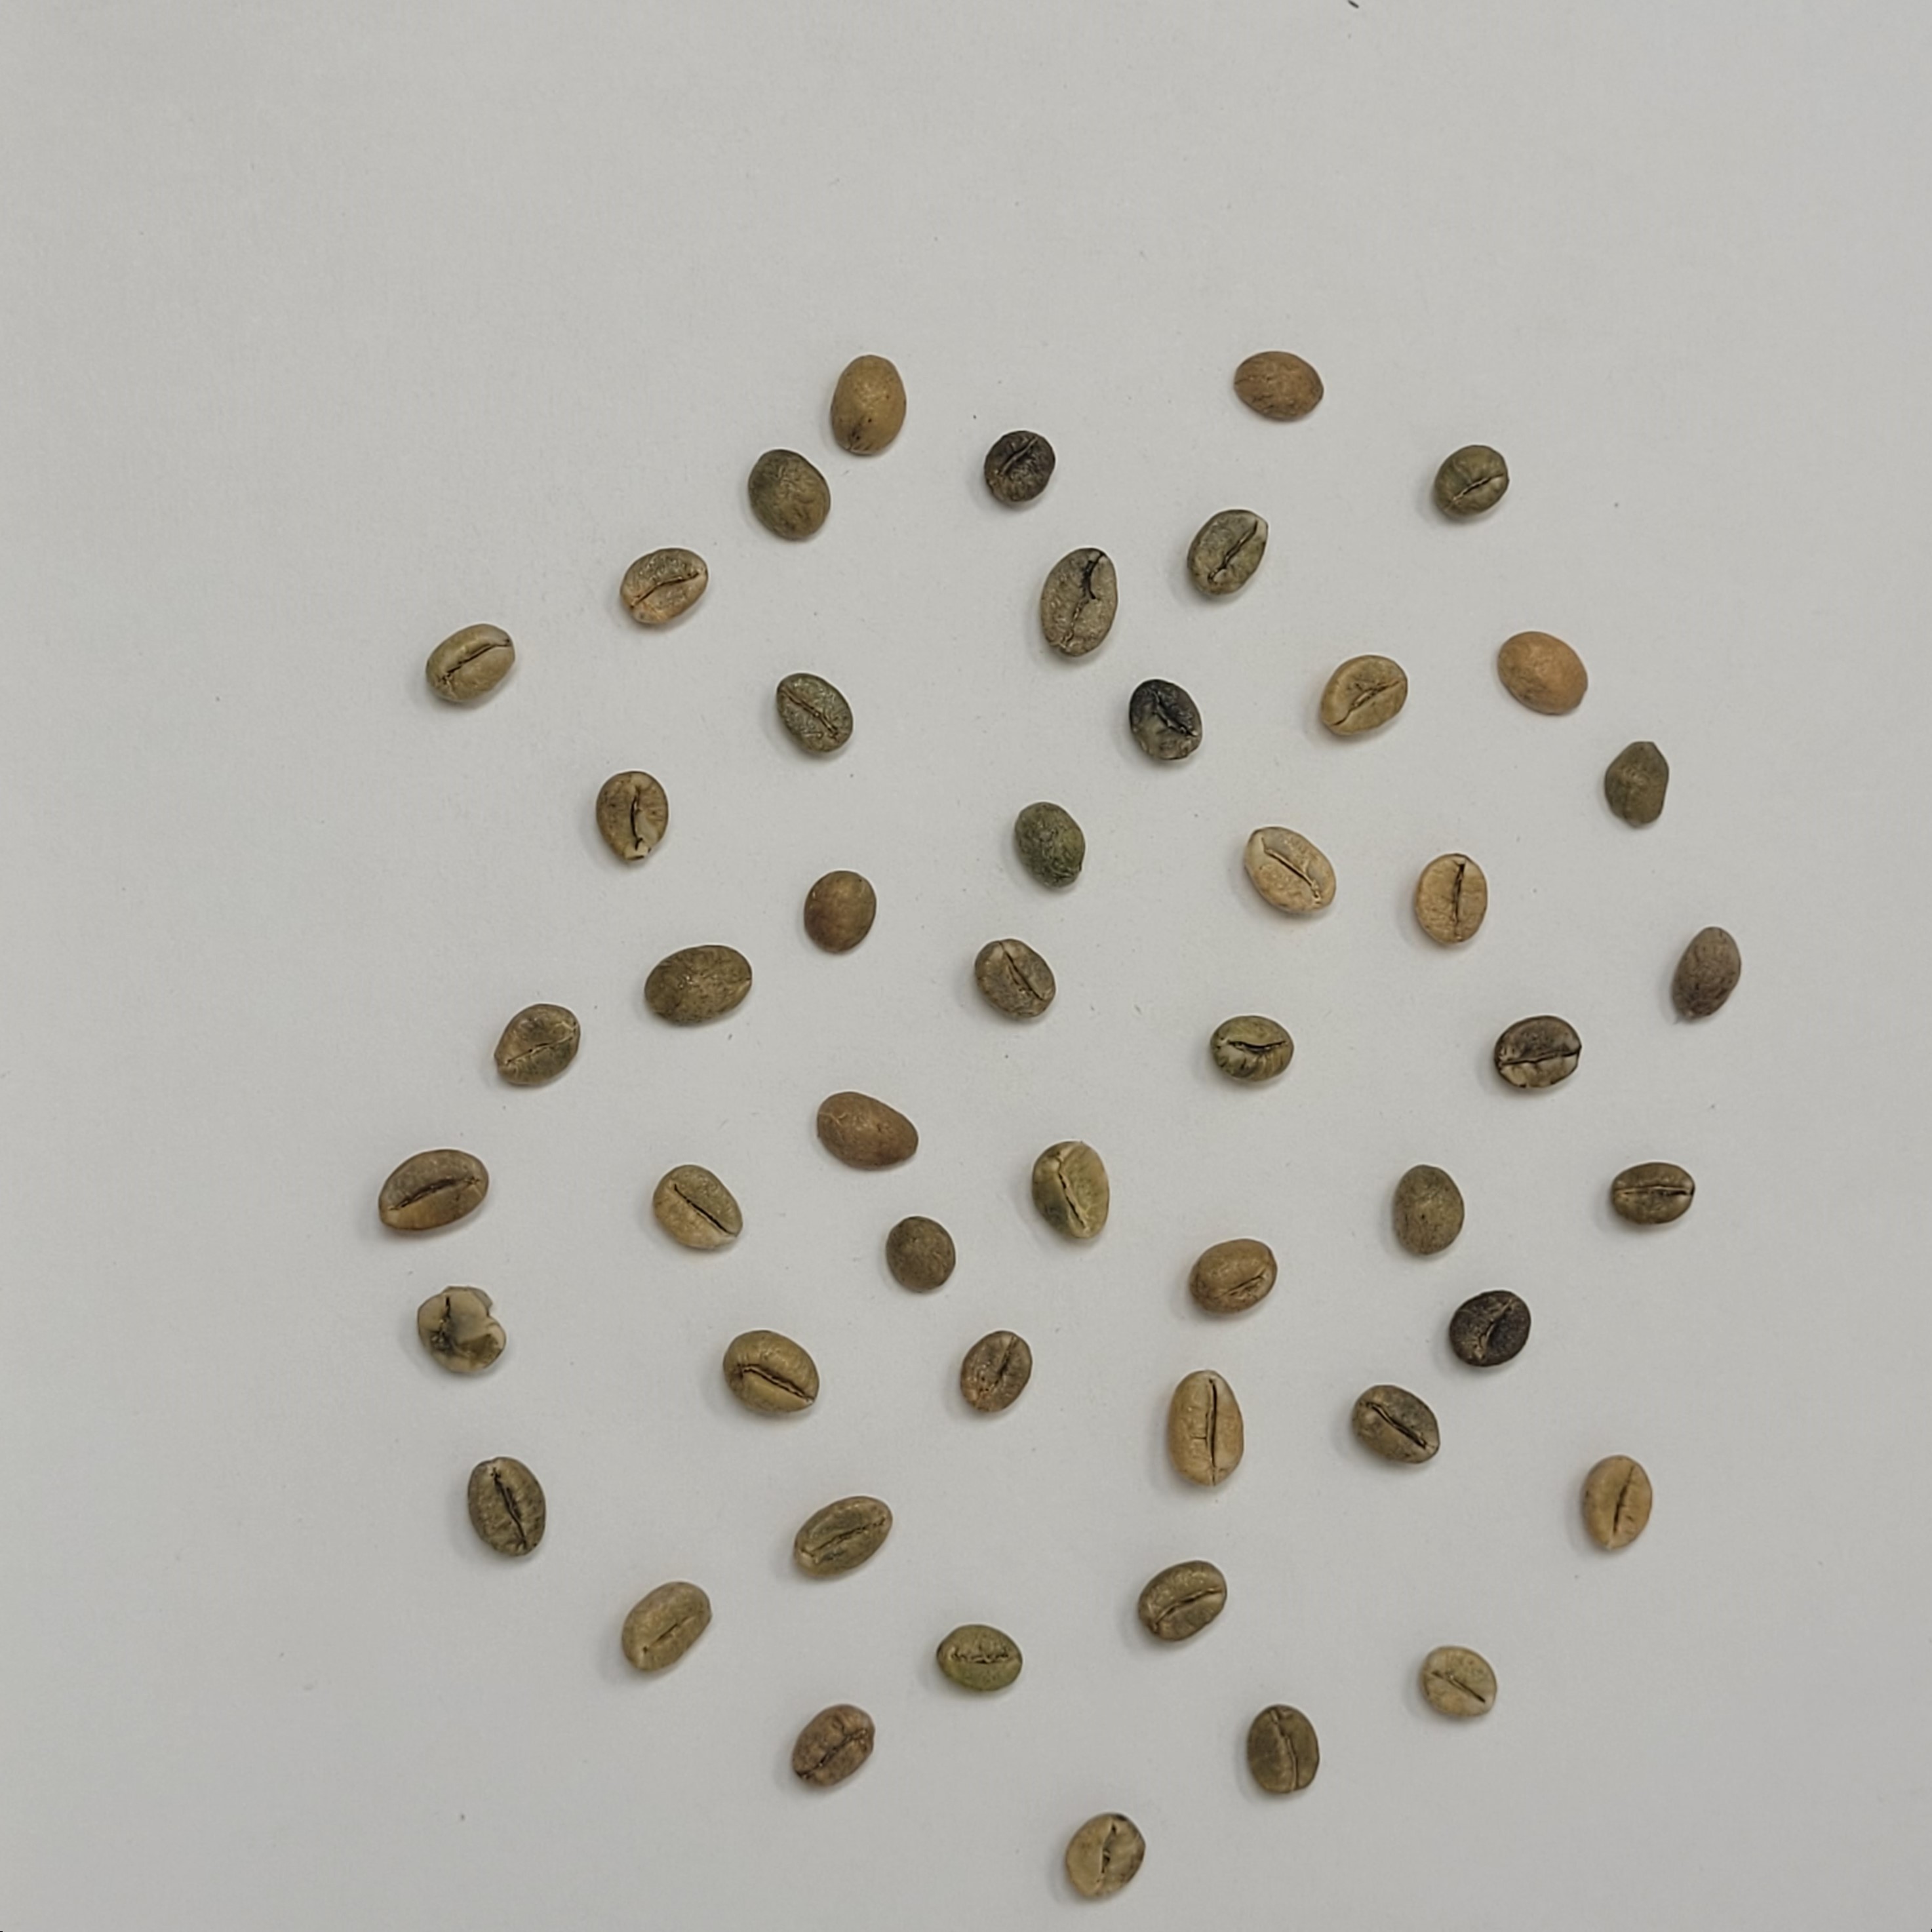
Coffee bean quality grade: C